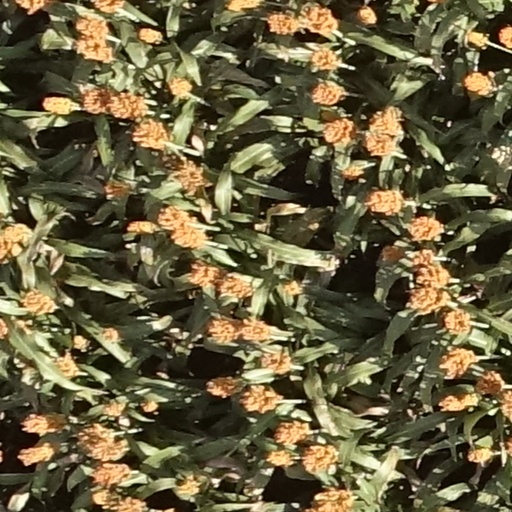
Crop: sorghum